Busójárás

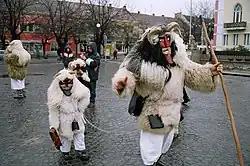
Some masked "Busó"s. February 2006.

The Busójárás (Hungarian, meaning "Busó-walking"; in Croatian: "Pohod bušara") is an annual celebration of the Šokci living in the town of Mohács, Hungary, held at the end of the Carnival season ("Farsang"), ending the day before Ash Wednesday. The celebration features "Busó"s (people wearing traditional masks) and includes folk music, masquerading, parades and dancing. Busójárás lasts six days, usually during February. It starts on a Thursday, followed by the "Kisfarsang" (Little Farsang) carnival on Friday, with the biggest celebration, "Farsang vasárnap" (Farsang Sunday) on the seventh Sunday before Easter Sunday; the celebration then ends with "Farsangtemetés" (Burial of Farsang) on the following Tuesday (Shrove Tuesday or Mardi Gras). These traditional festivities have been inscribed on the Representative List of the Intangible Cultural Heritage of Humanity of the UNESCO in 2009.